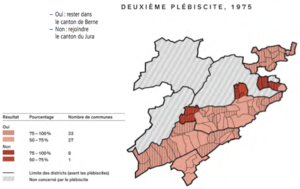
Résultat du deuxième plébiscite du 16 mars 1975.
En Suisse, la Question jurassienne est liée au conflit entre le peuple jurassien et le Canton de Berne qui se manifesta par de nombreux événements conflictuels tant culturels, religieux et sociaux qui se déroulèrent dès la réunion de l'ancien Évêché de Bâle, décidée au Congrès de Vienne, au canton de Berne. Ces événements prirent une intensité exceptionnelle en Suisse dans la seconde moitié du XXᵉ siècle et dont un des aboutissements a été la création, du moins dans sa partie septentrionale, du canton du Jura par la séparation de Berne. Les milieux séparatistes estiment que le conflit n'est pas encore résolu. Le 24 novembre 2013, les populations du Jura et du Jura bernois se prononcèrent séparément sur la création d'une Assemblée constituante qui aurait dessiné alors le projet État commun aux deux régions, en approuvant la Constituante dans le Jura et en la refusant dans le Jura bernois. Si le oui l'avait emporté dans les deux régions, les populations auraient été amenées par la suite à élire ladite Constituante puis de sanctionner démocratiquement ce projet de nouveau canton interjurassien.
Par le plébiscite jurassien du 23 juin 1974, le peuple jurassien choisissait de se séparer du canton de Berne pour former le Canton du Jura.